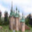
Label: castle